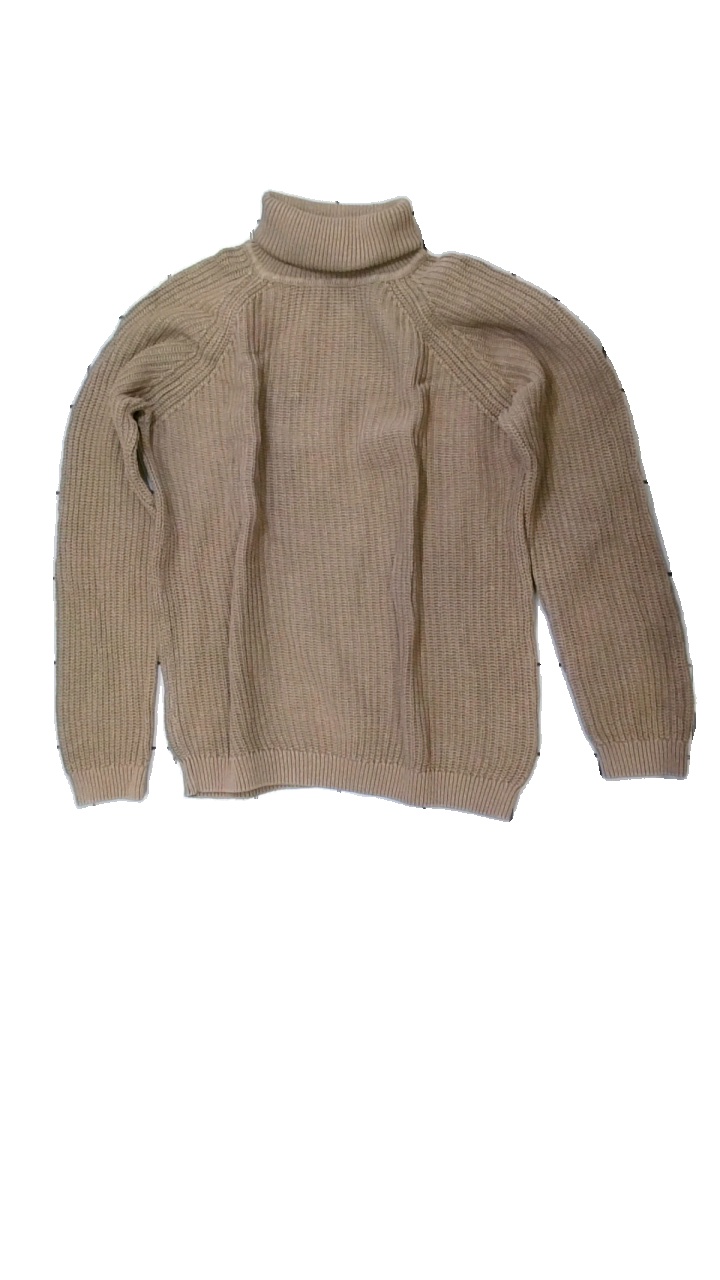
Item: Sweater (Ladies)
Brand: Lager 157
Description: brun långärmad tjocktröja med hög krage
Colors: Brown
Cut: Regular, Turtle neck
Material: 100% cotton
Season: All
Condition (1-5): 5
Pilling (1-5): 5
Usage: Reuse
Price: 50-100